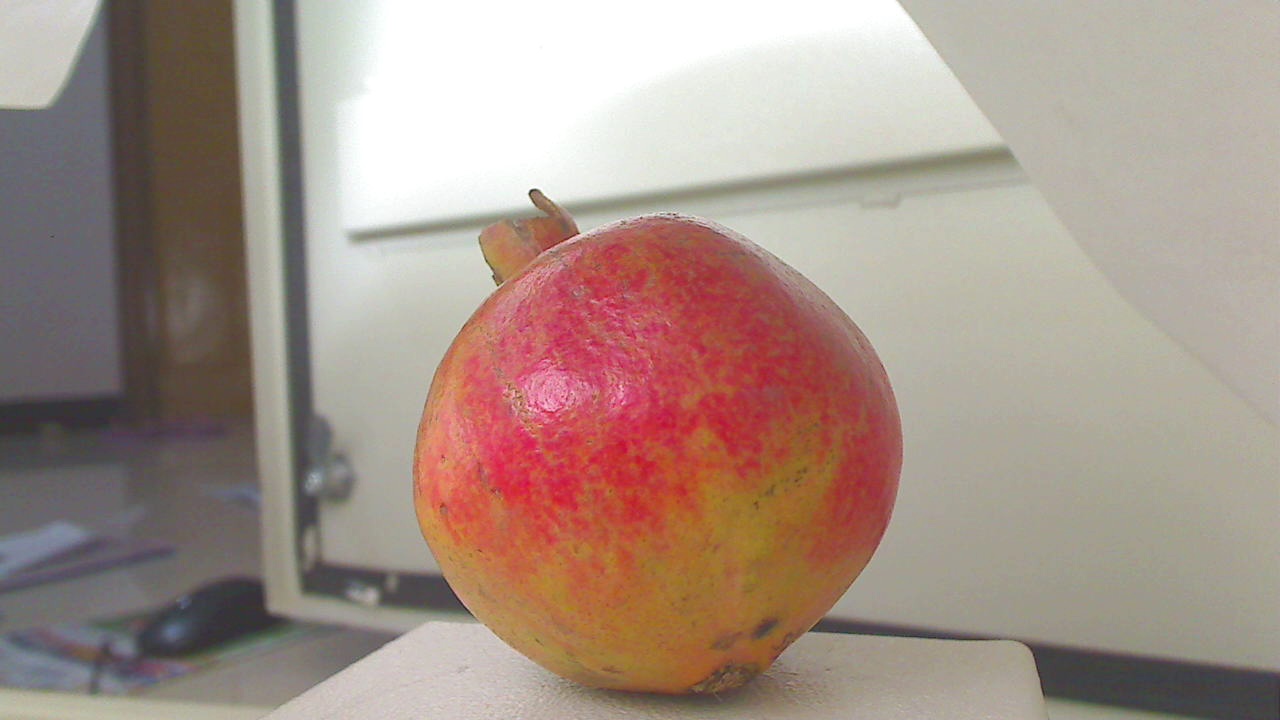
Grade: grade-3
Quality: quality-1